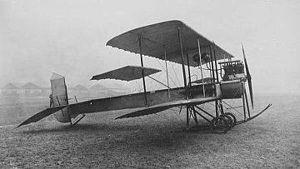
Yakov Modestovich Gakkel - était un scientifique et ingénieur russe qui a apporté une contribution significative au développement d'avions et de locomotives durant l'Union soviétique.